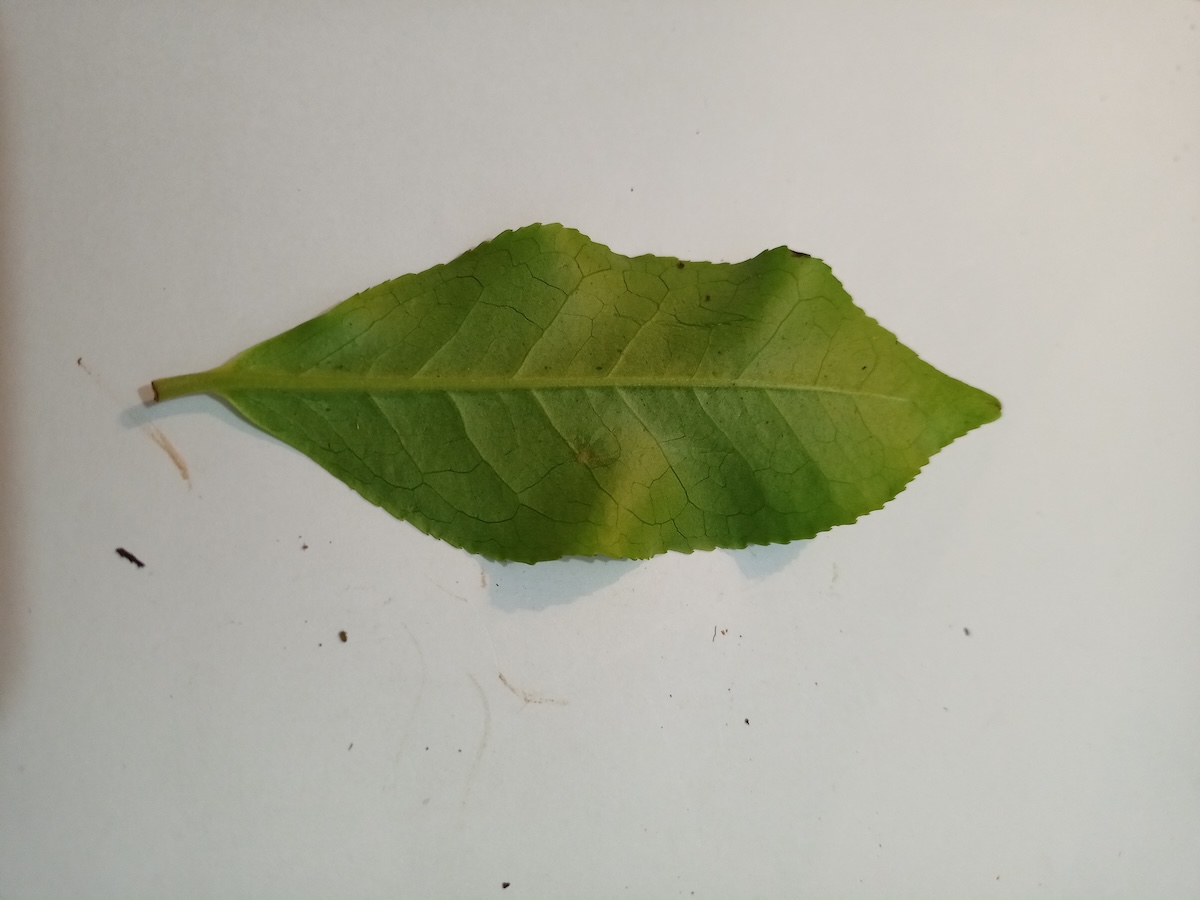
Label: Healthy leaf